The Liberators University

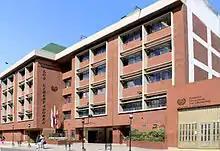
Facade of the Los Libertadores University Foundation.

Los Libertadores University is a university located in Bogotá, Colombia. It was founded in 1982.